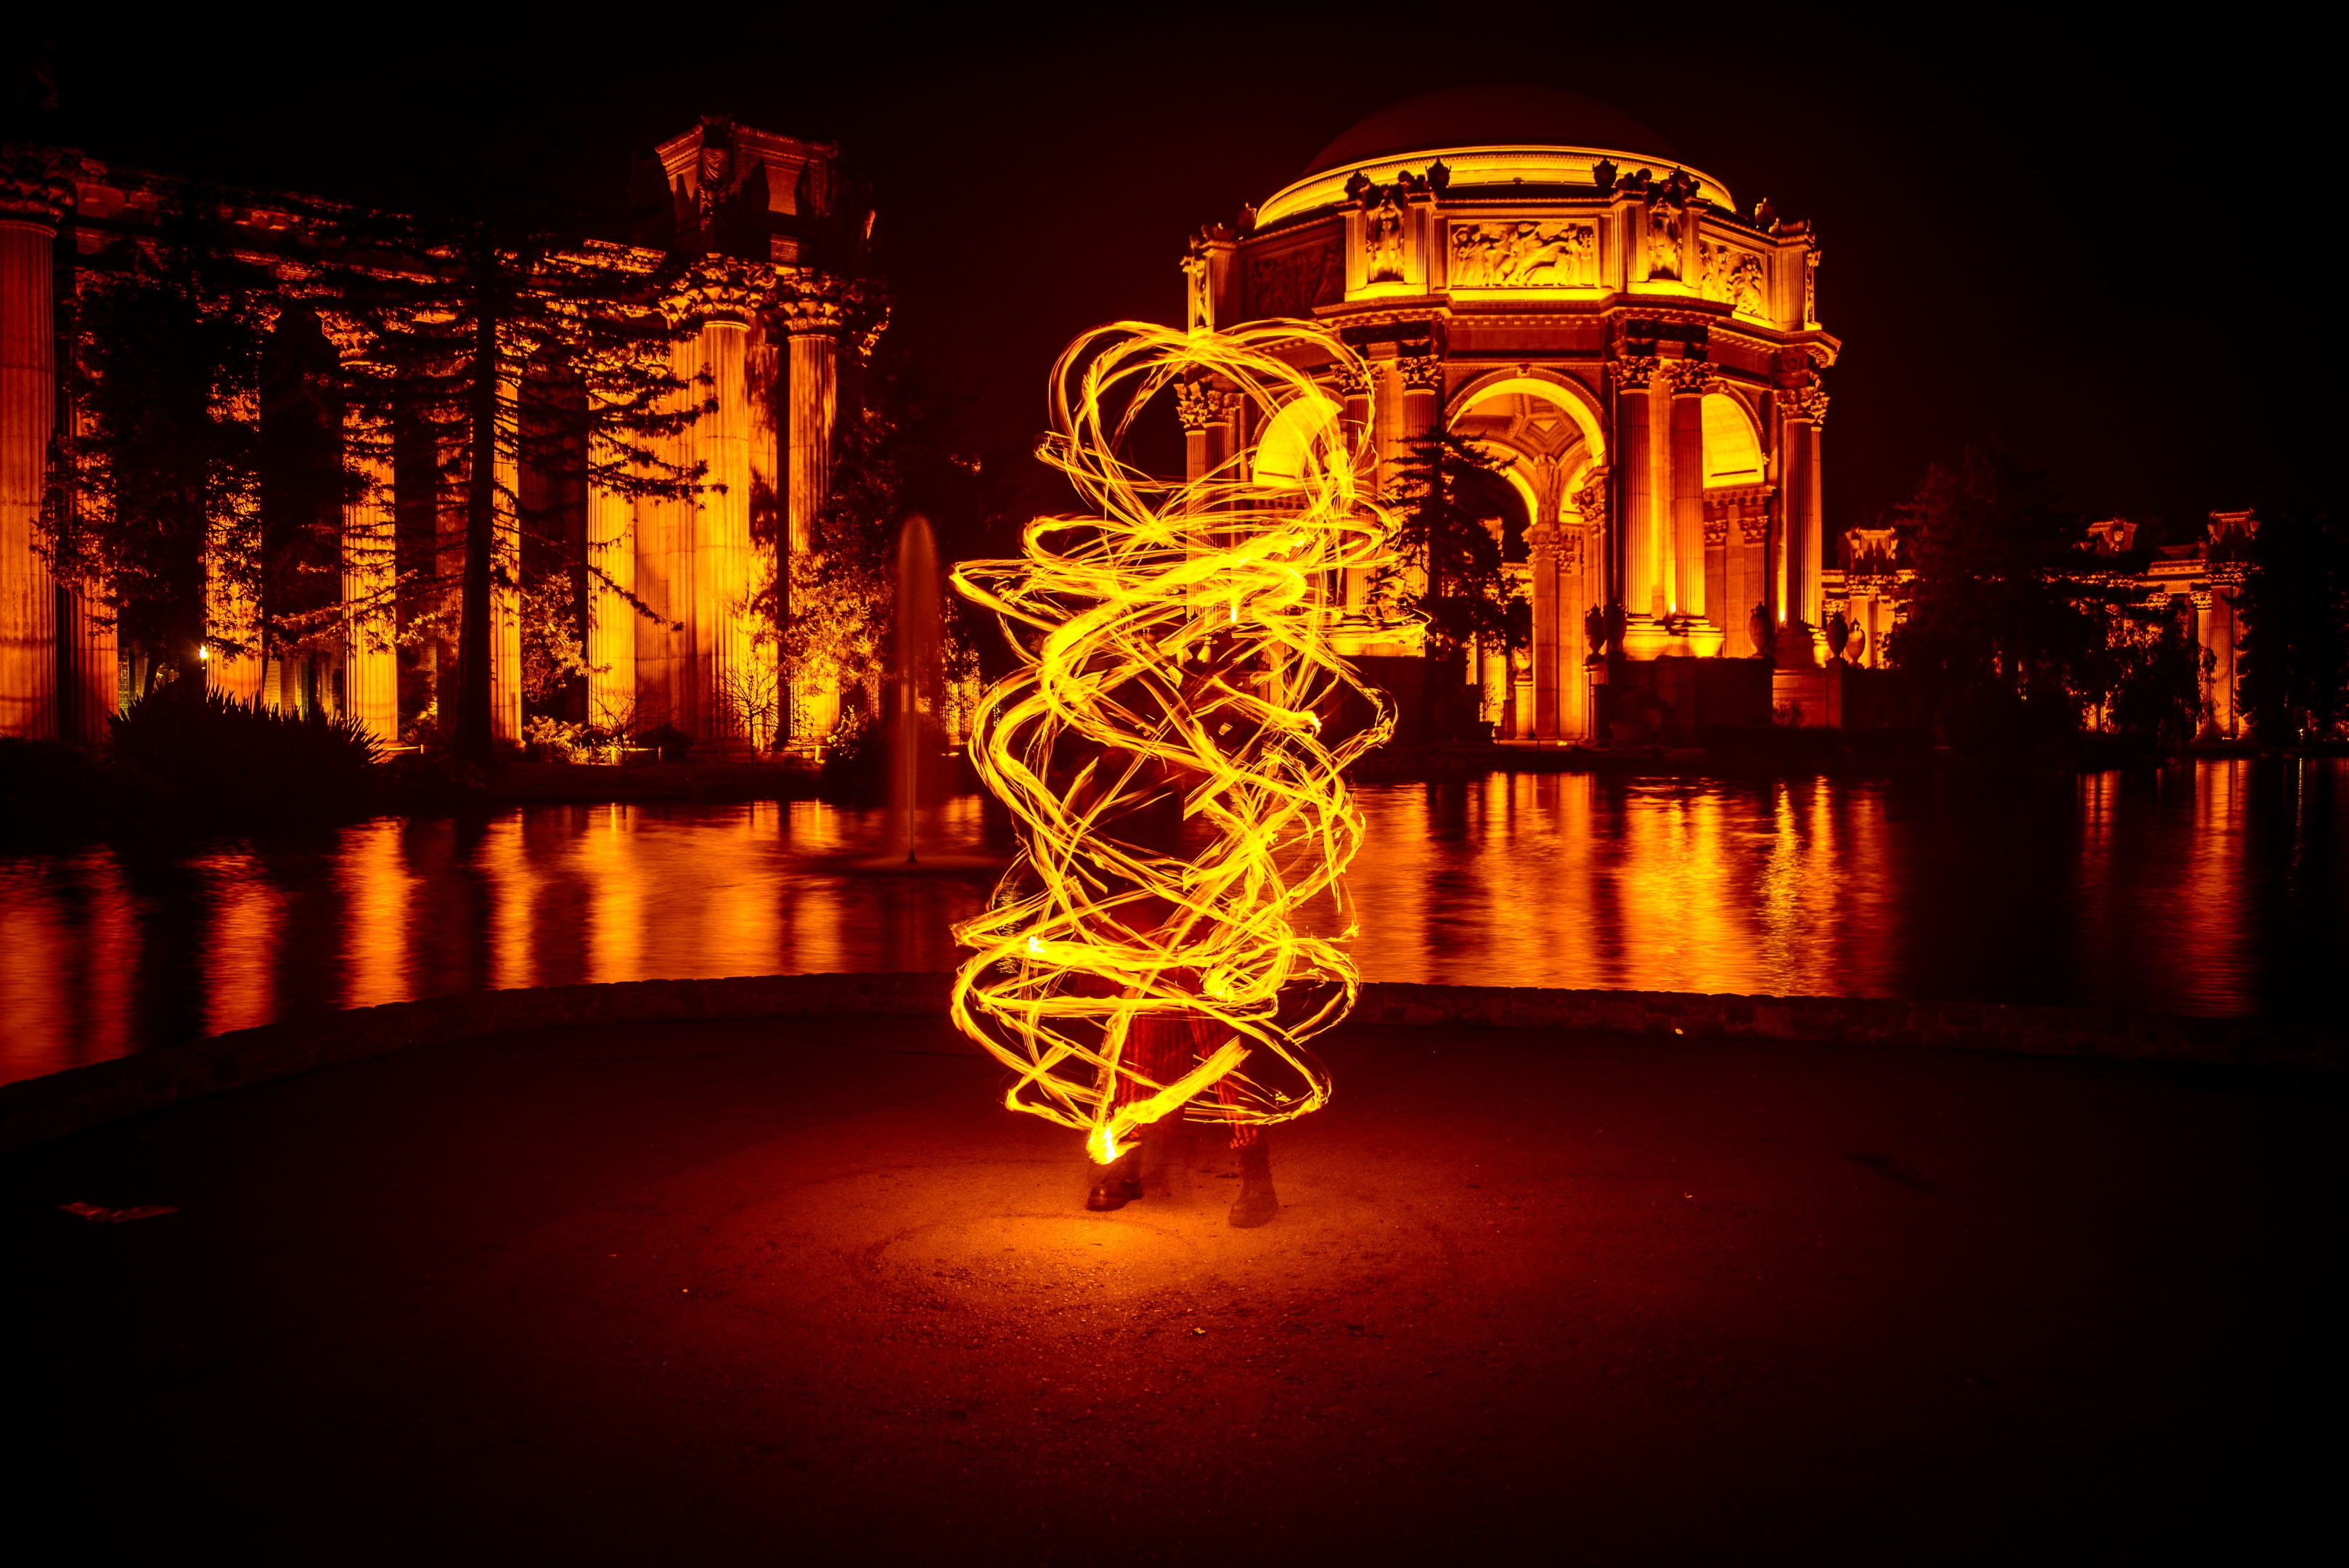
light, night, evening, reflection, darkness, lighting, christmas decoration, christmas lights